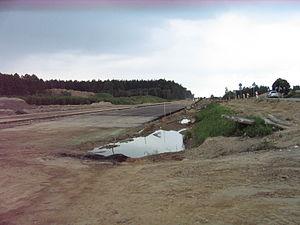
La construction de l'autoroute dans le village de Łyski près de Bialystok